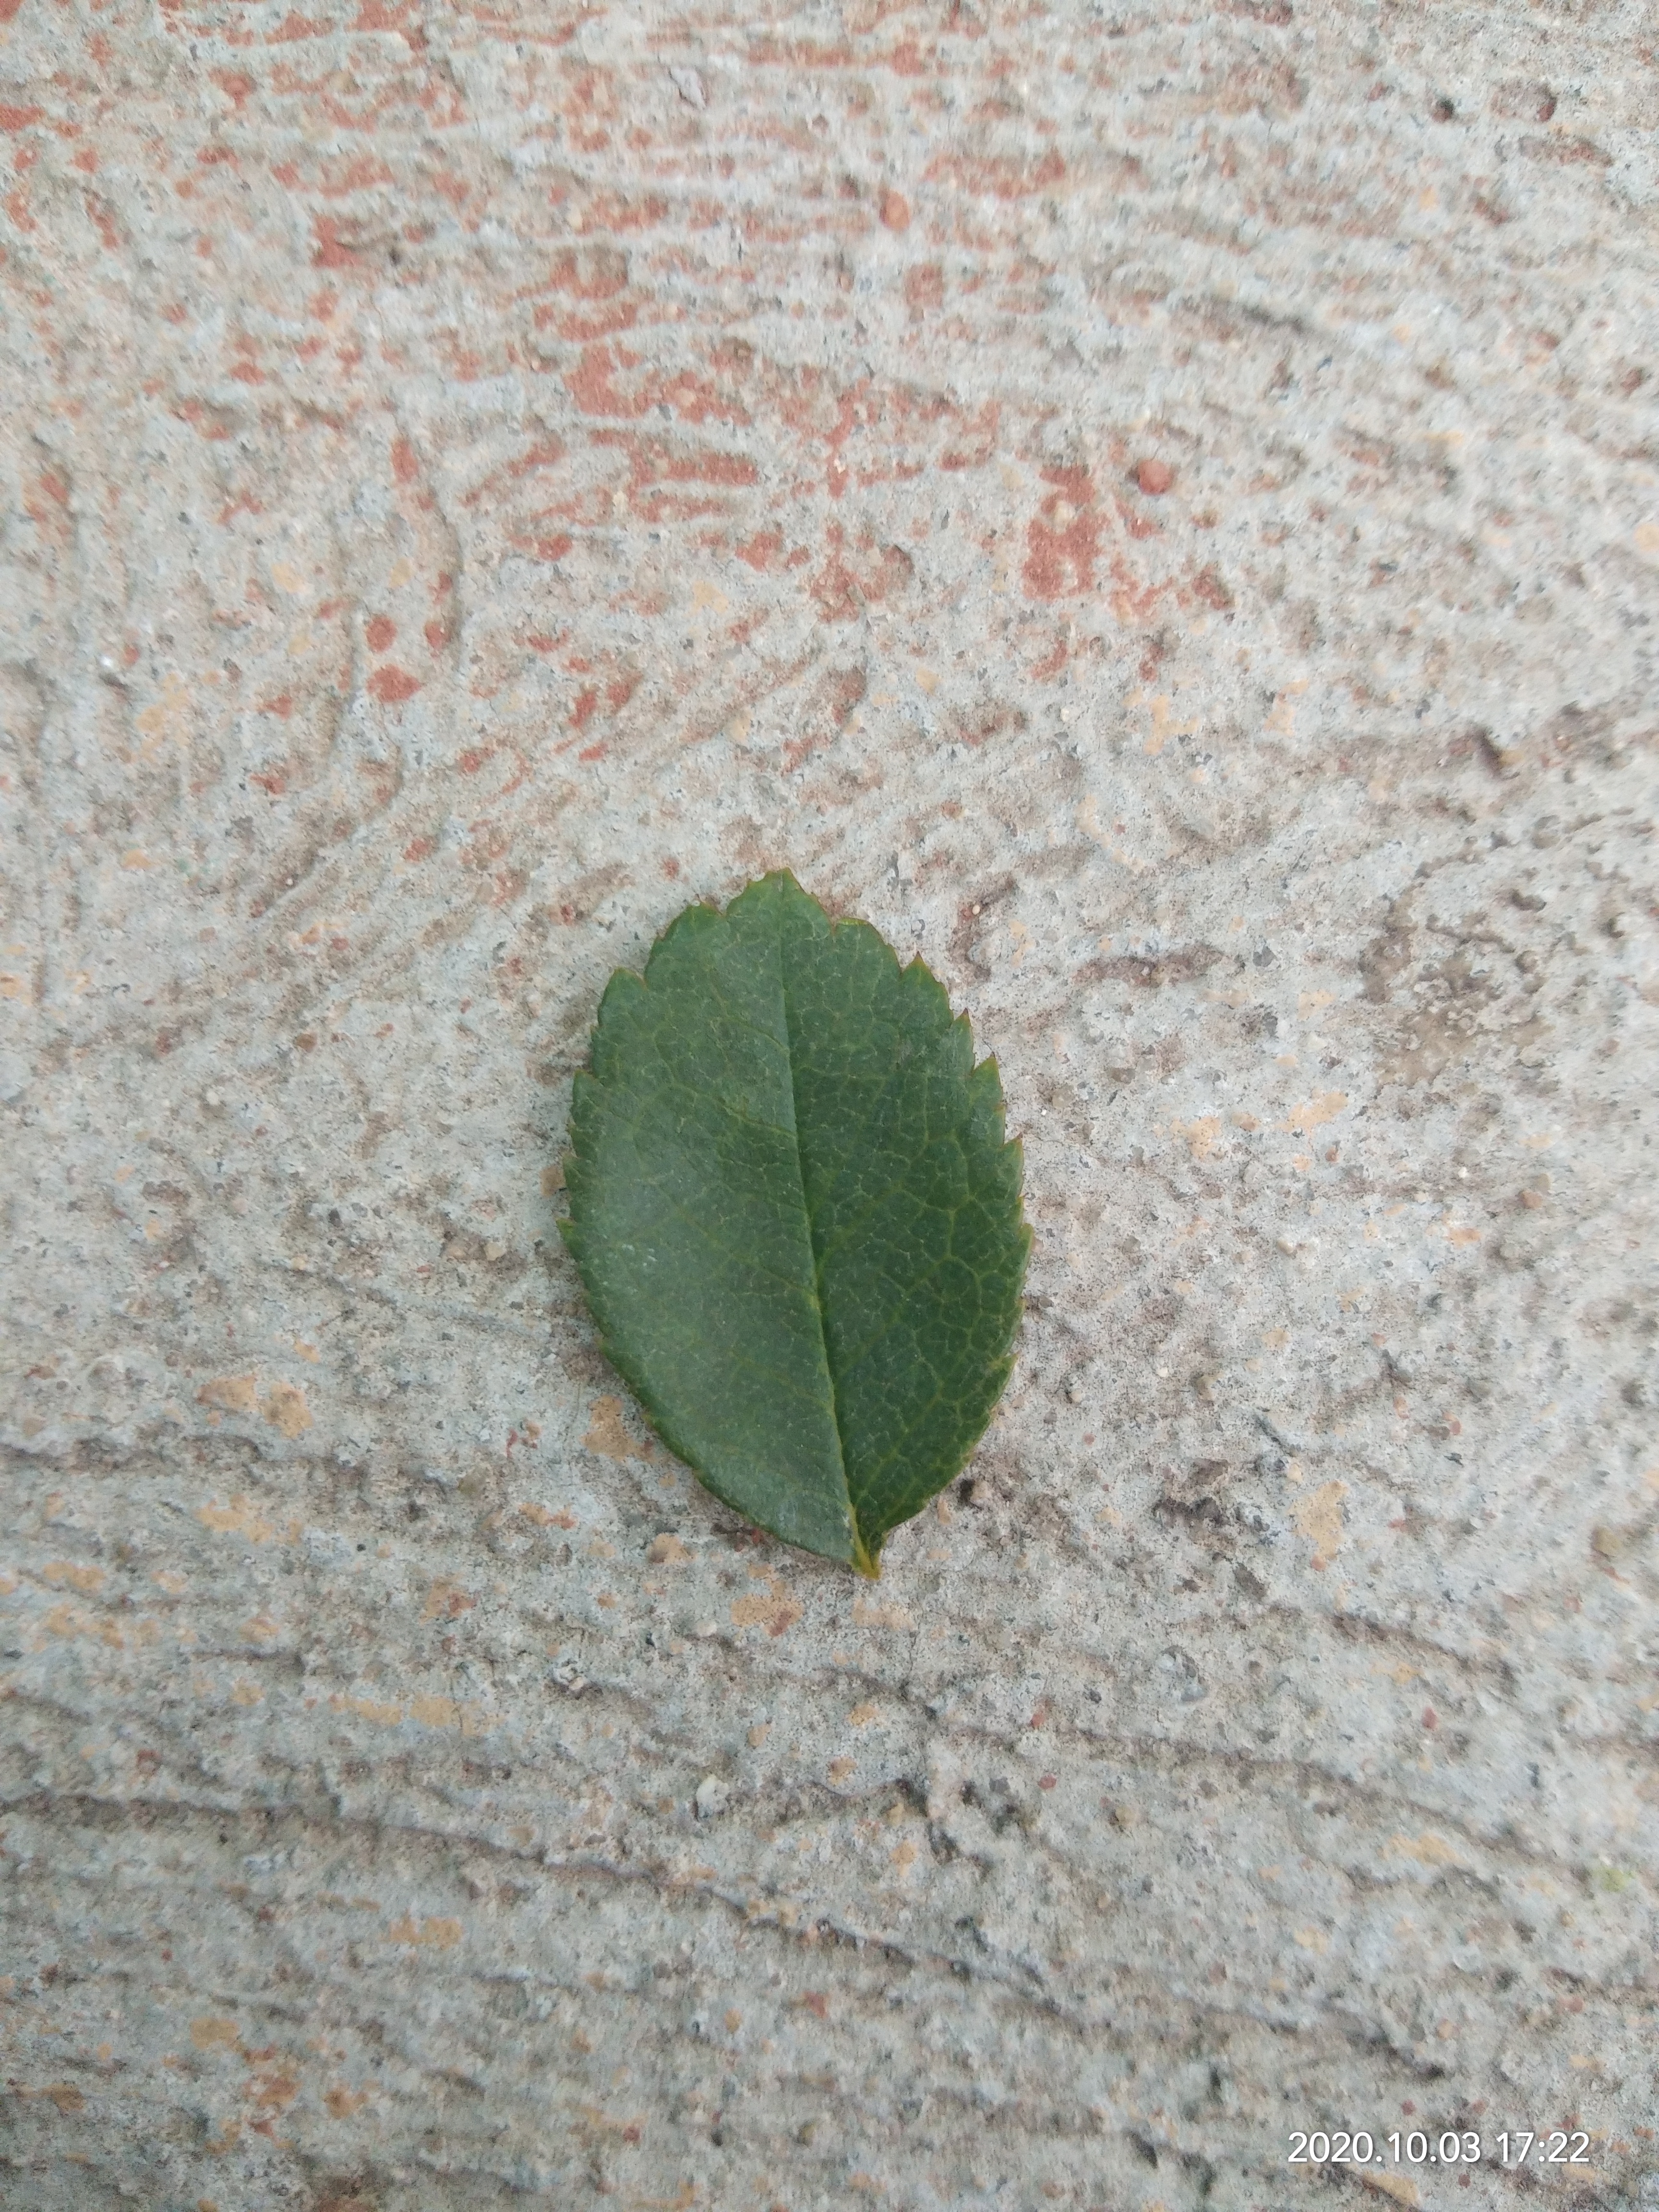
Plant: Rose